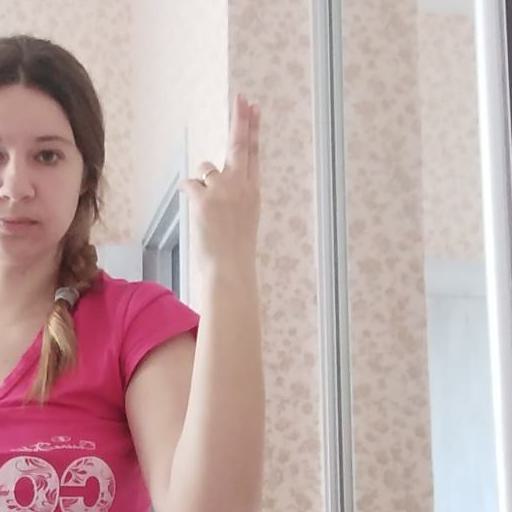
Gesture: two_up_inverted